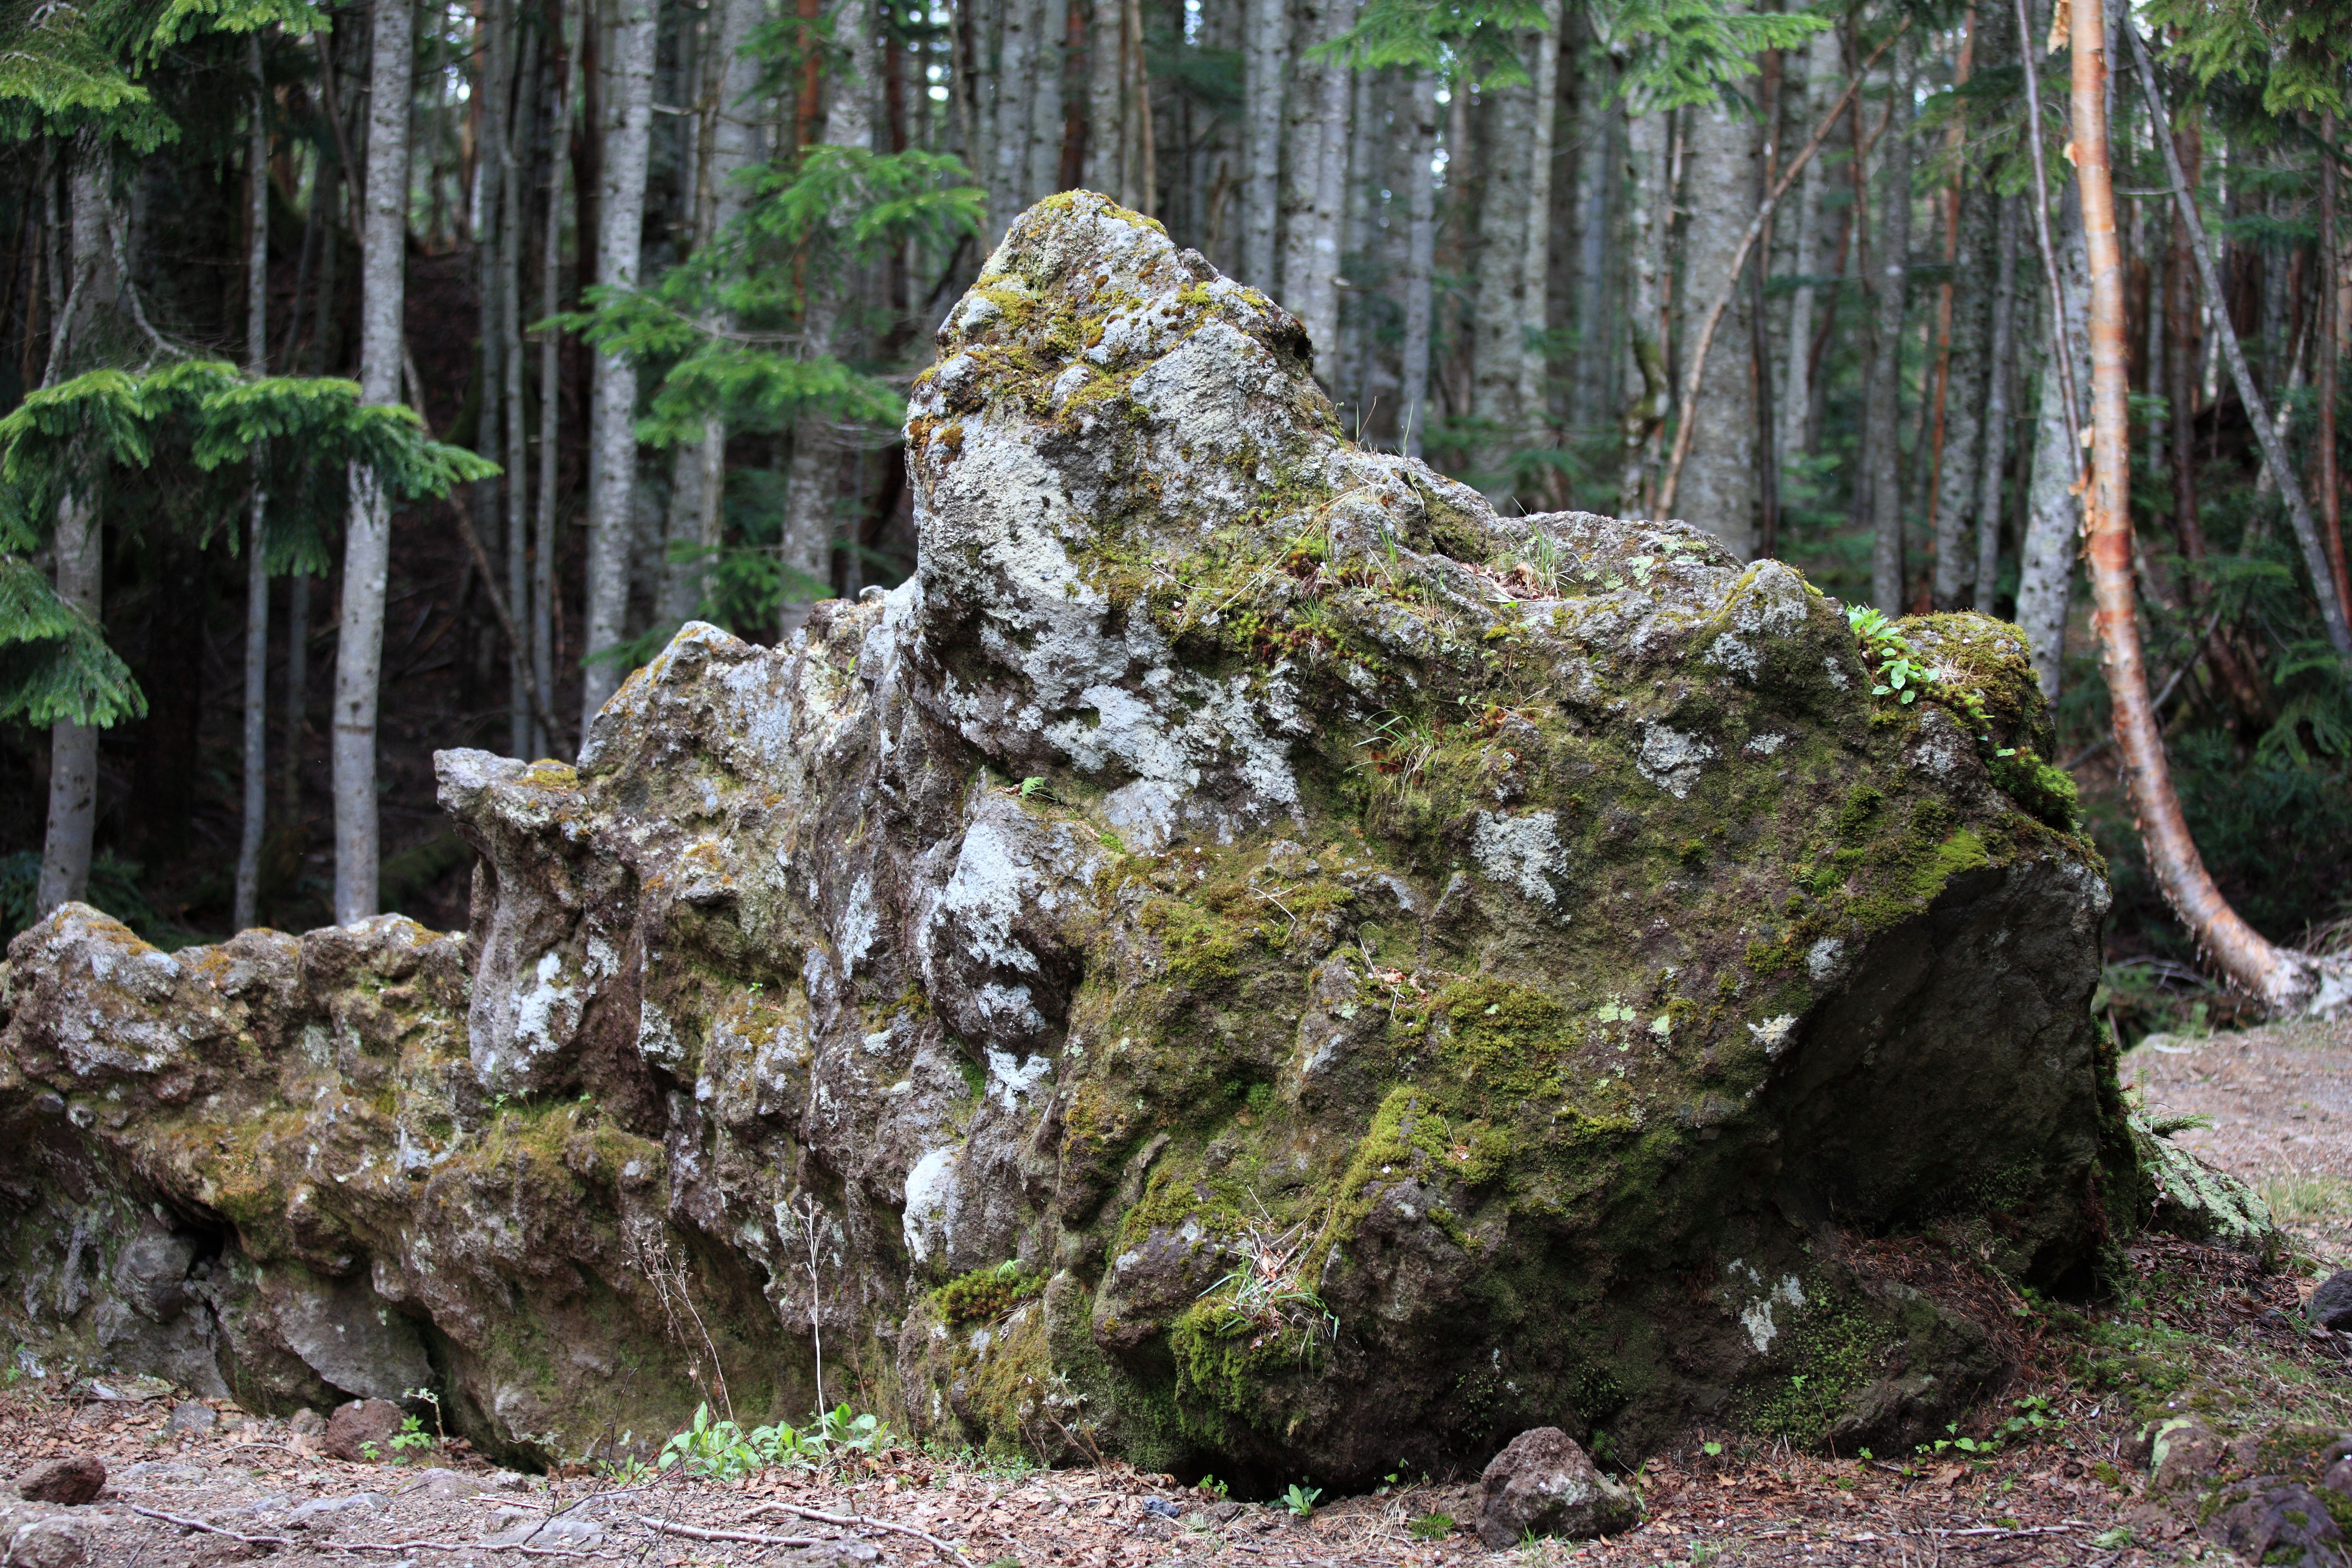
tree, forest, rock, wilderness, plant, flower, trunk, moss, high, jungle, flora, rocks, cool image, rainforest, 5d, hires, woodland, habitat, i, tone, markii, hi, res, resolution, gunma, katashina, old growth forest, natural environment, woody plant